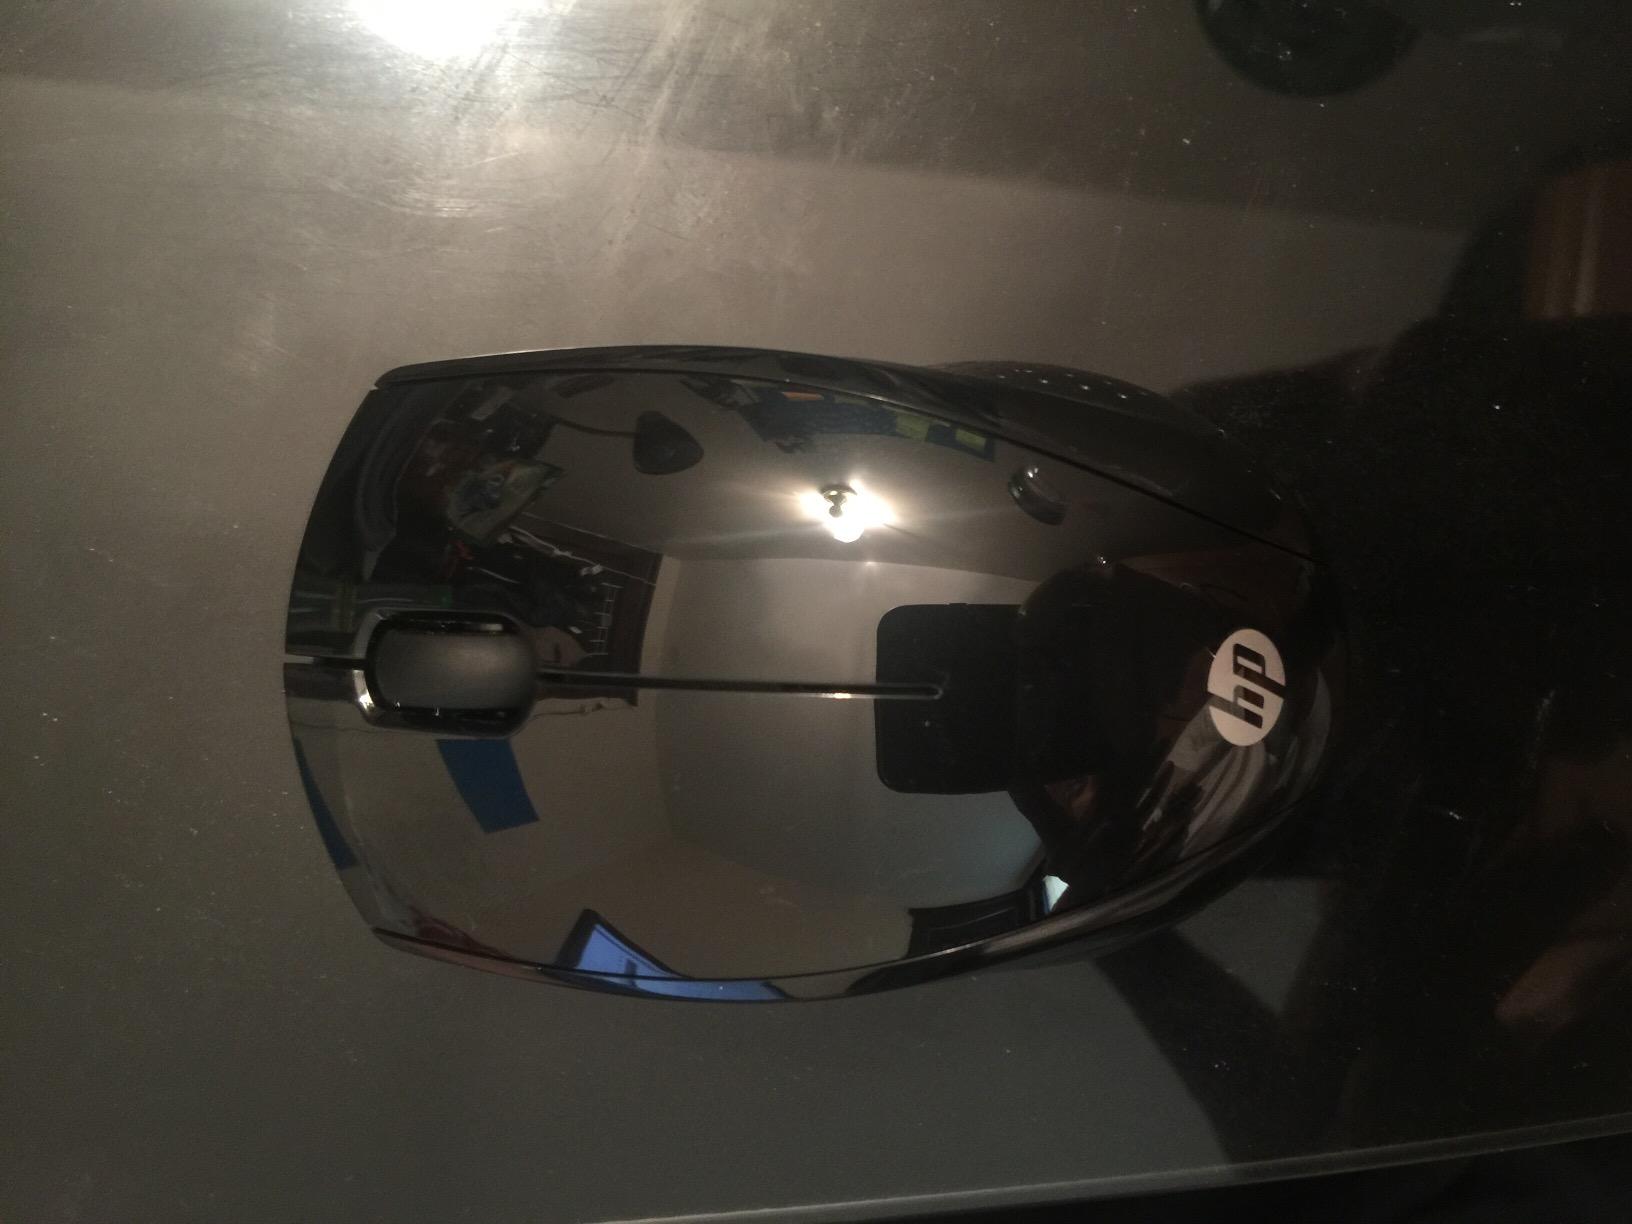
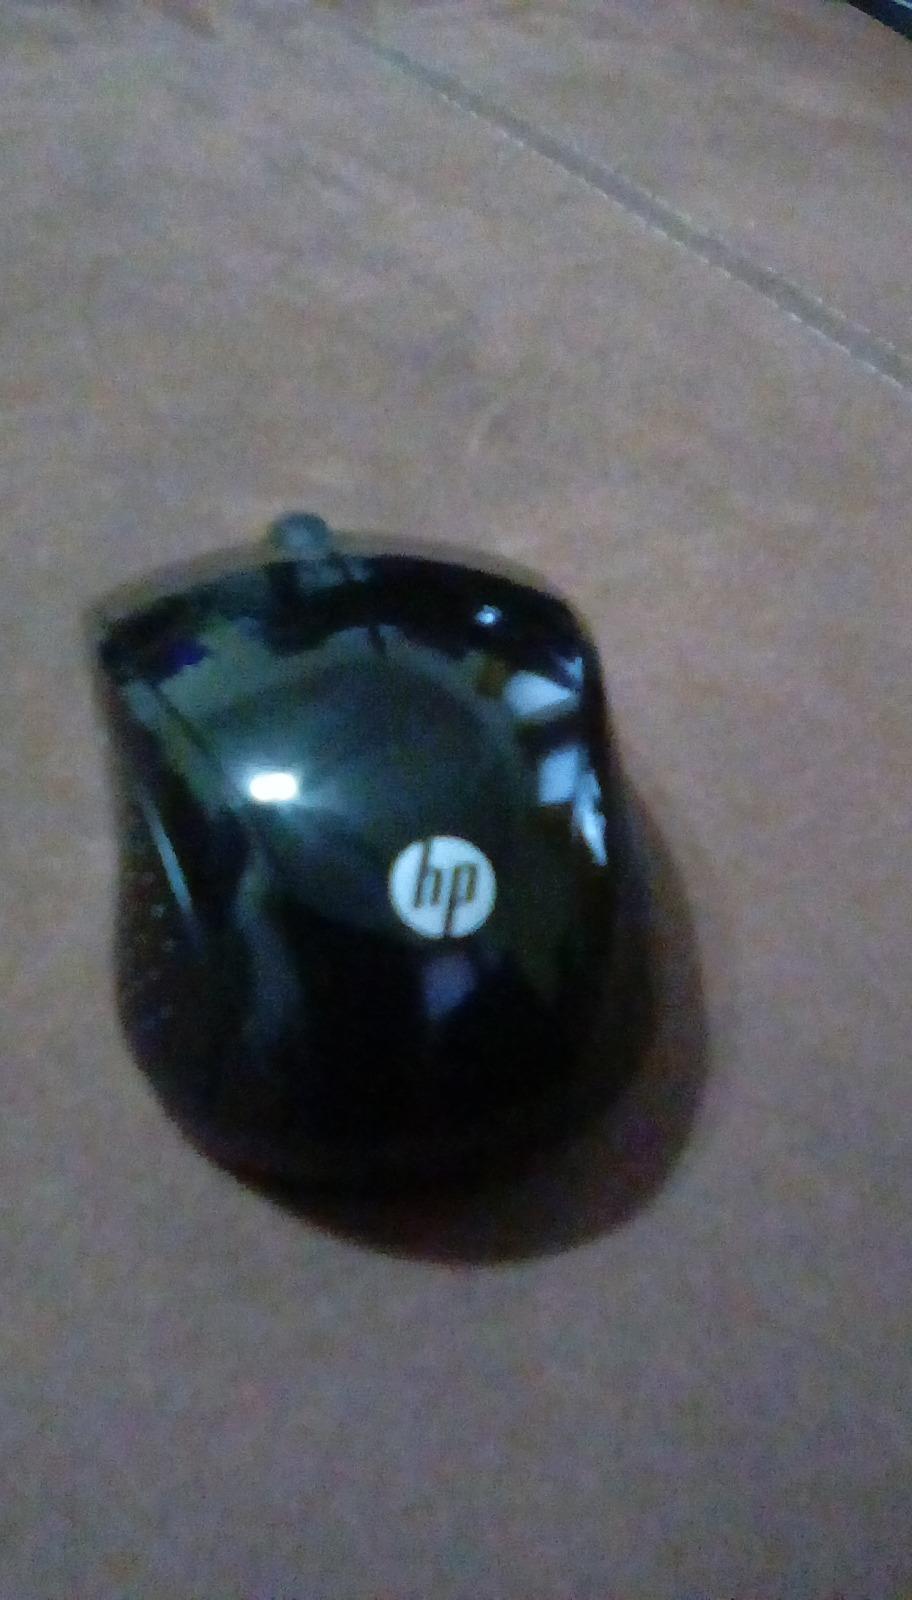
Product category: mouse
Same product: yes